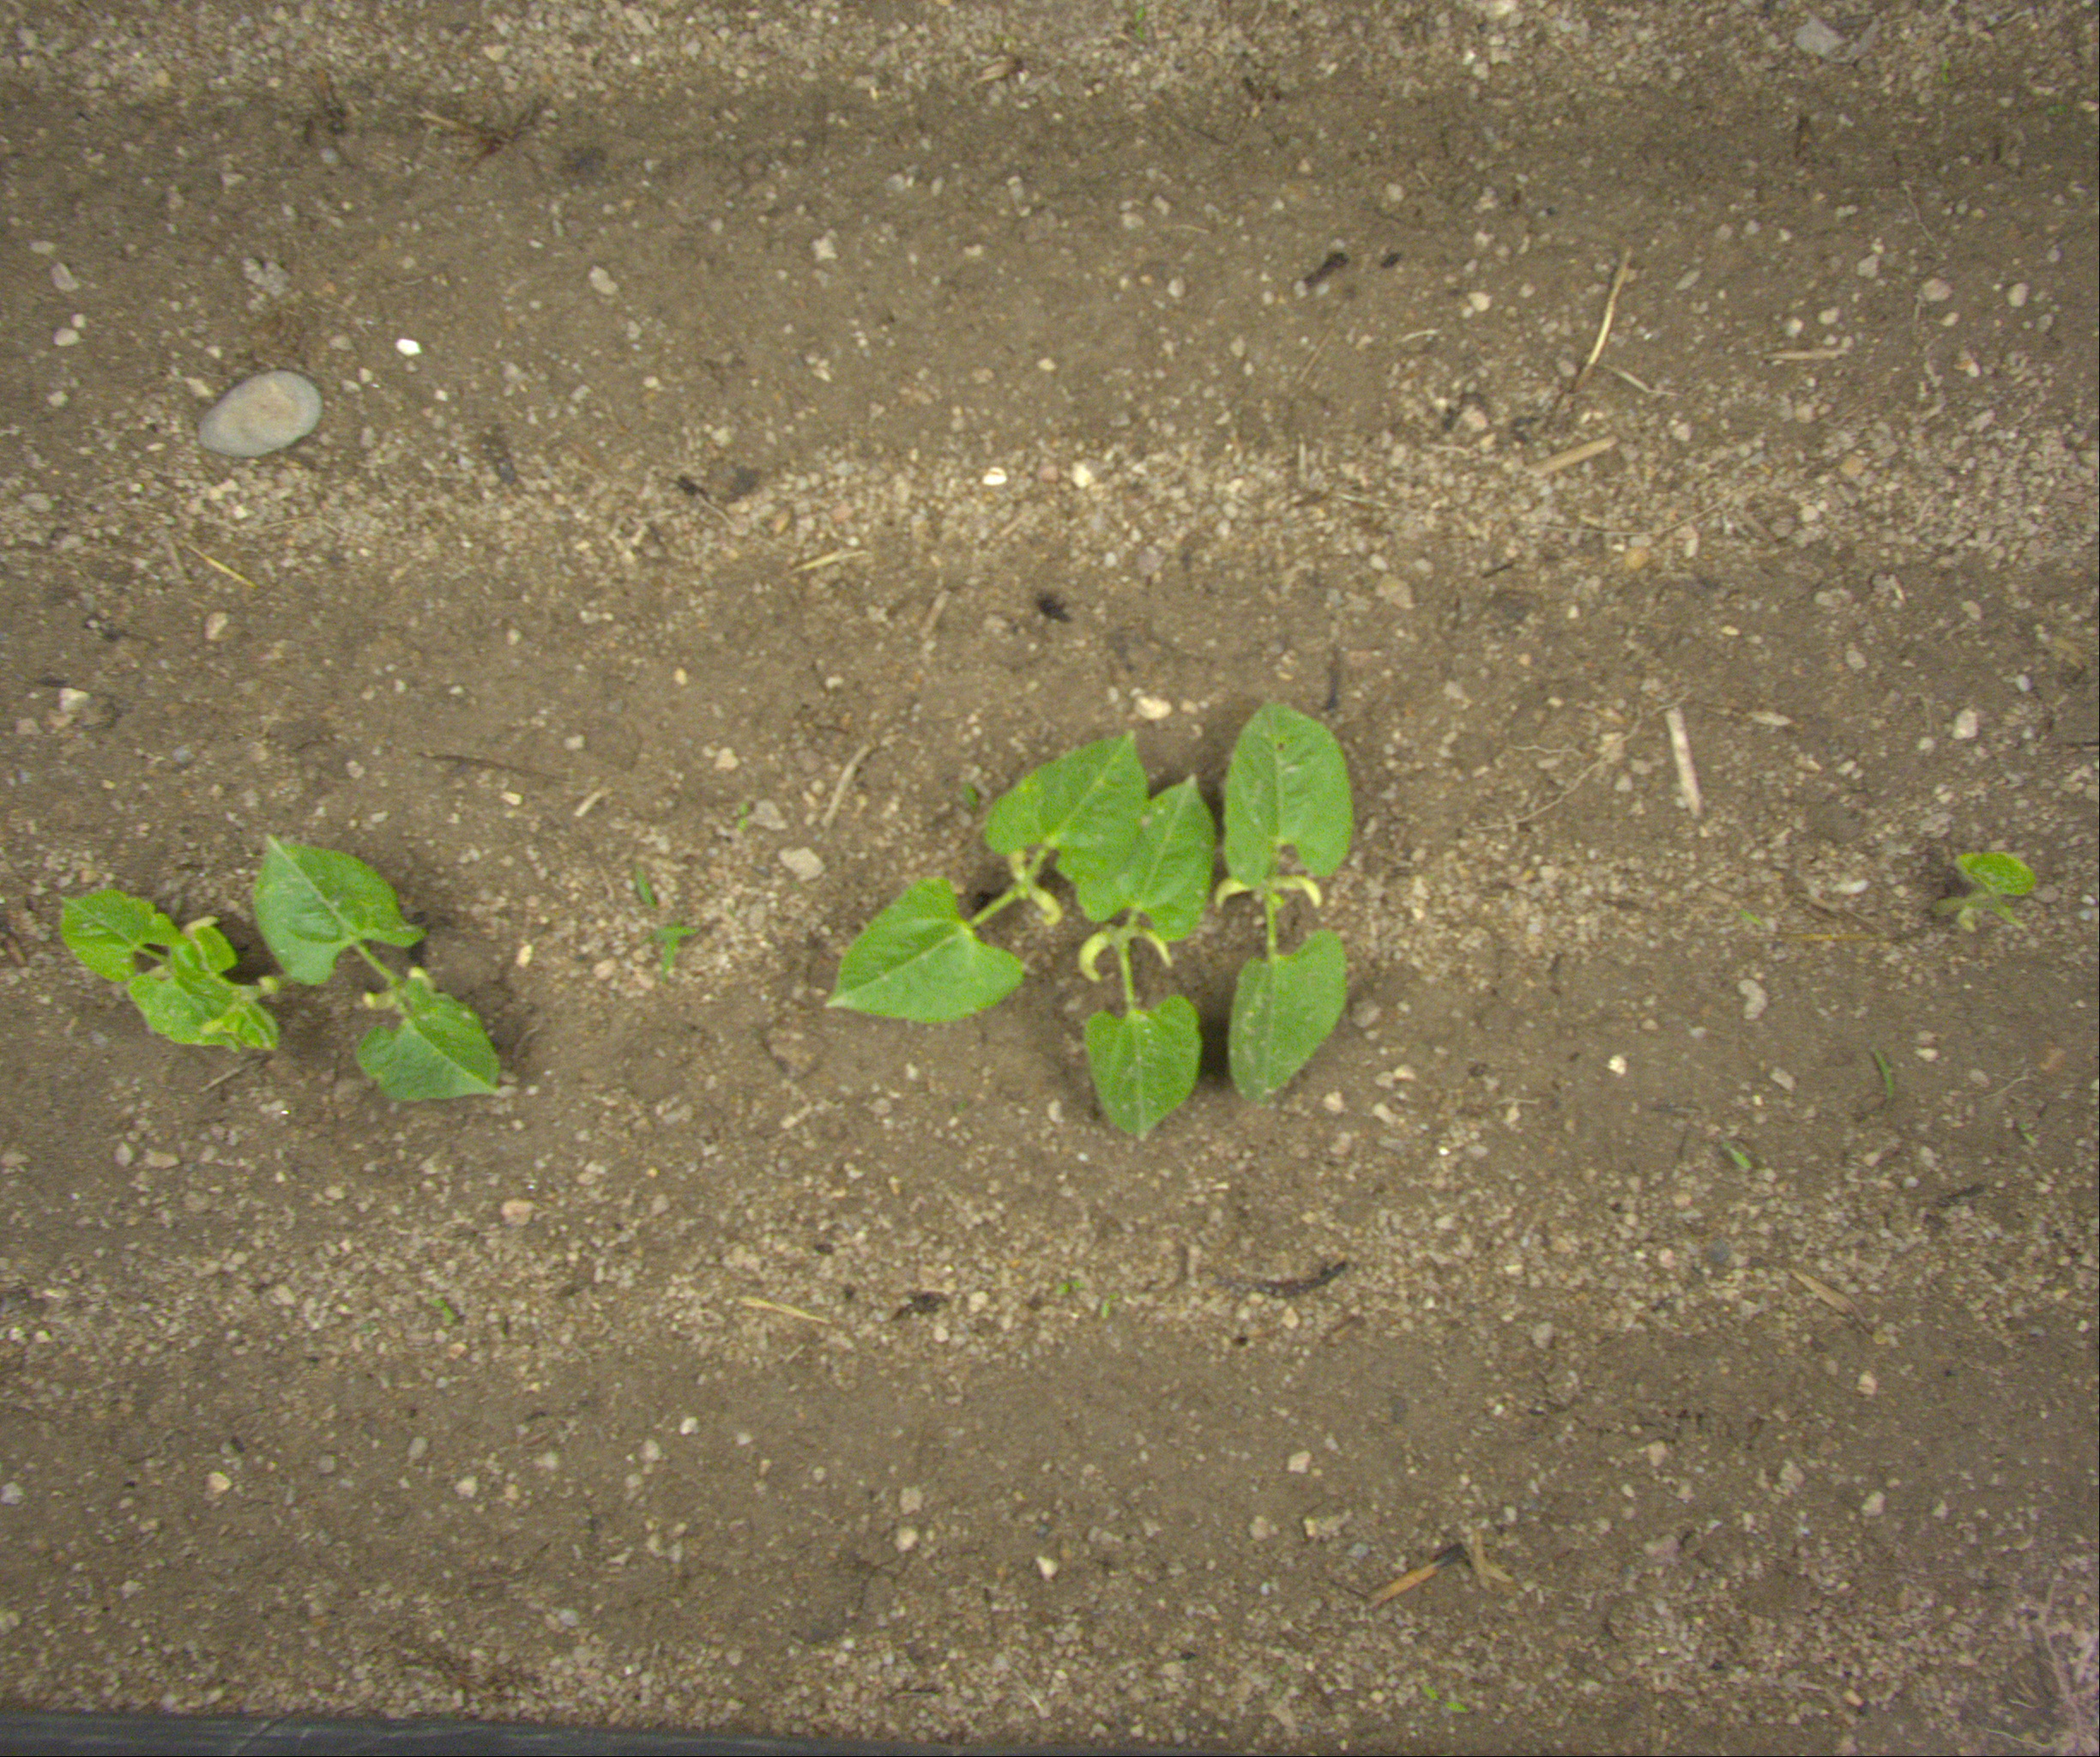
Crop: bean
Objects: bean, bean, bean, bean, bean, bean, stem_bean, stem_bean, stem_bean, stem_bean, stem_bean, stem_bean